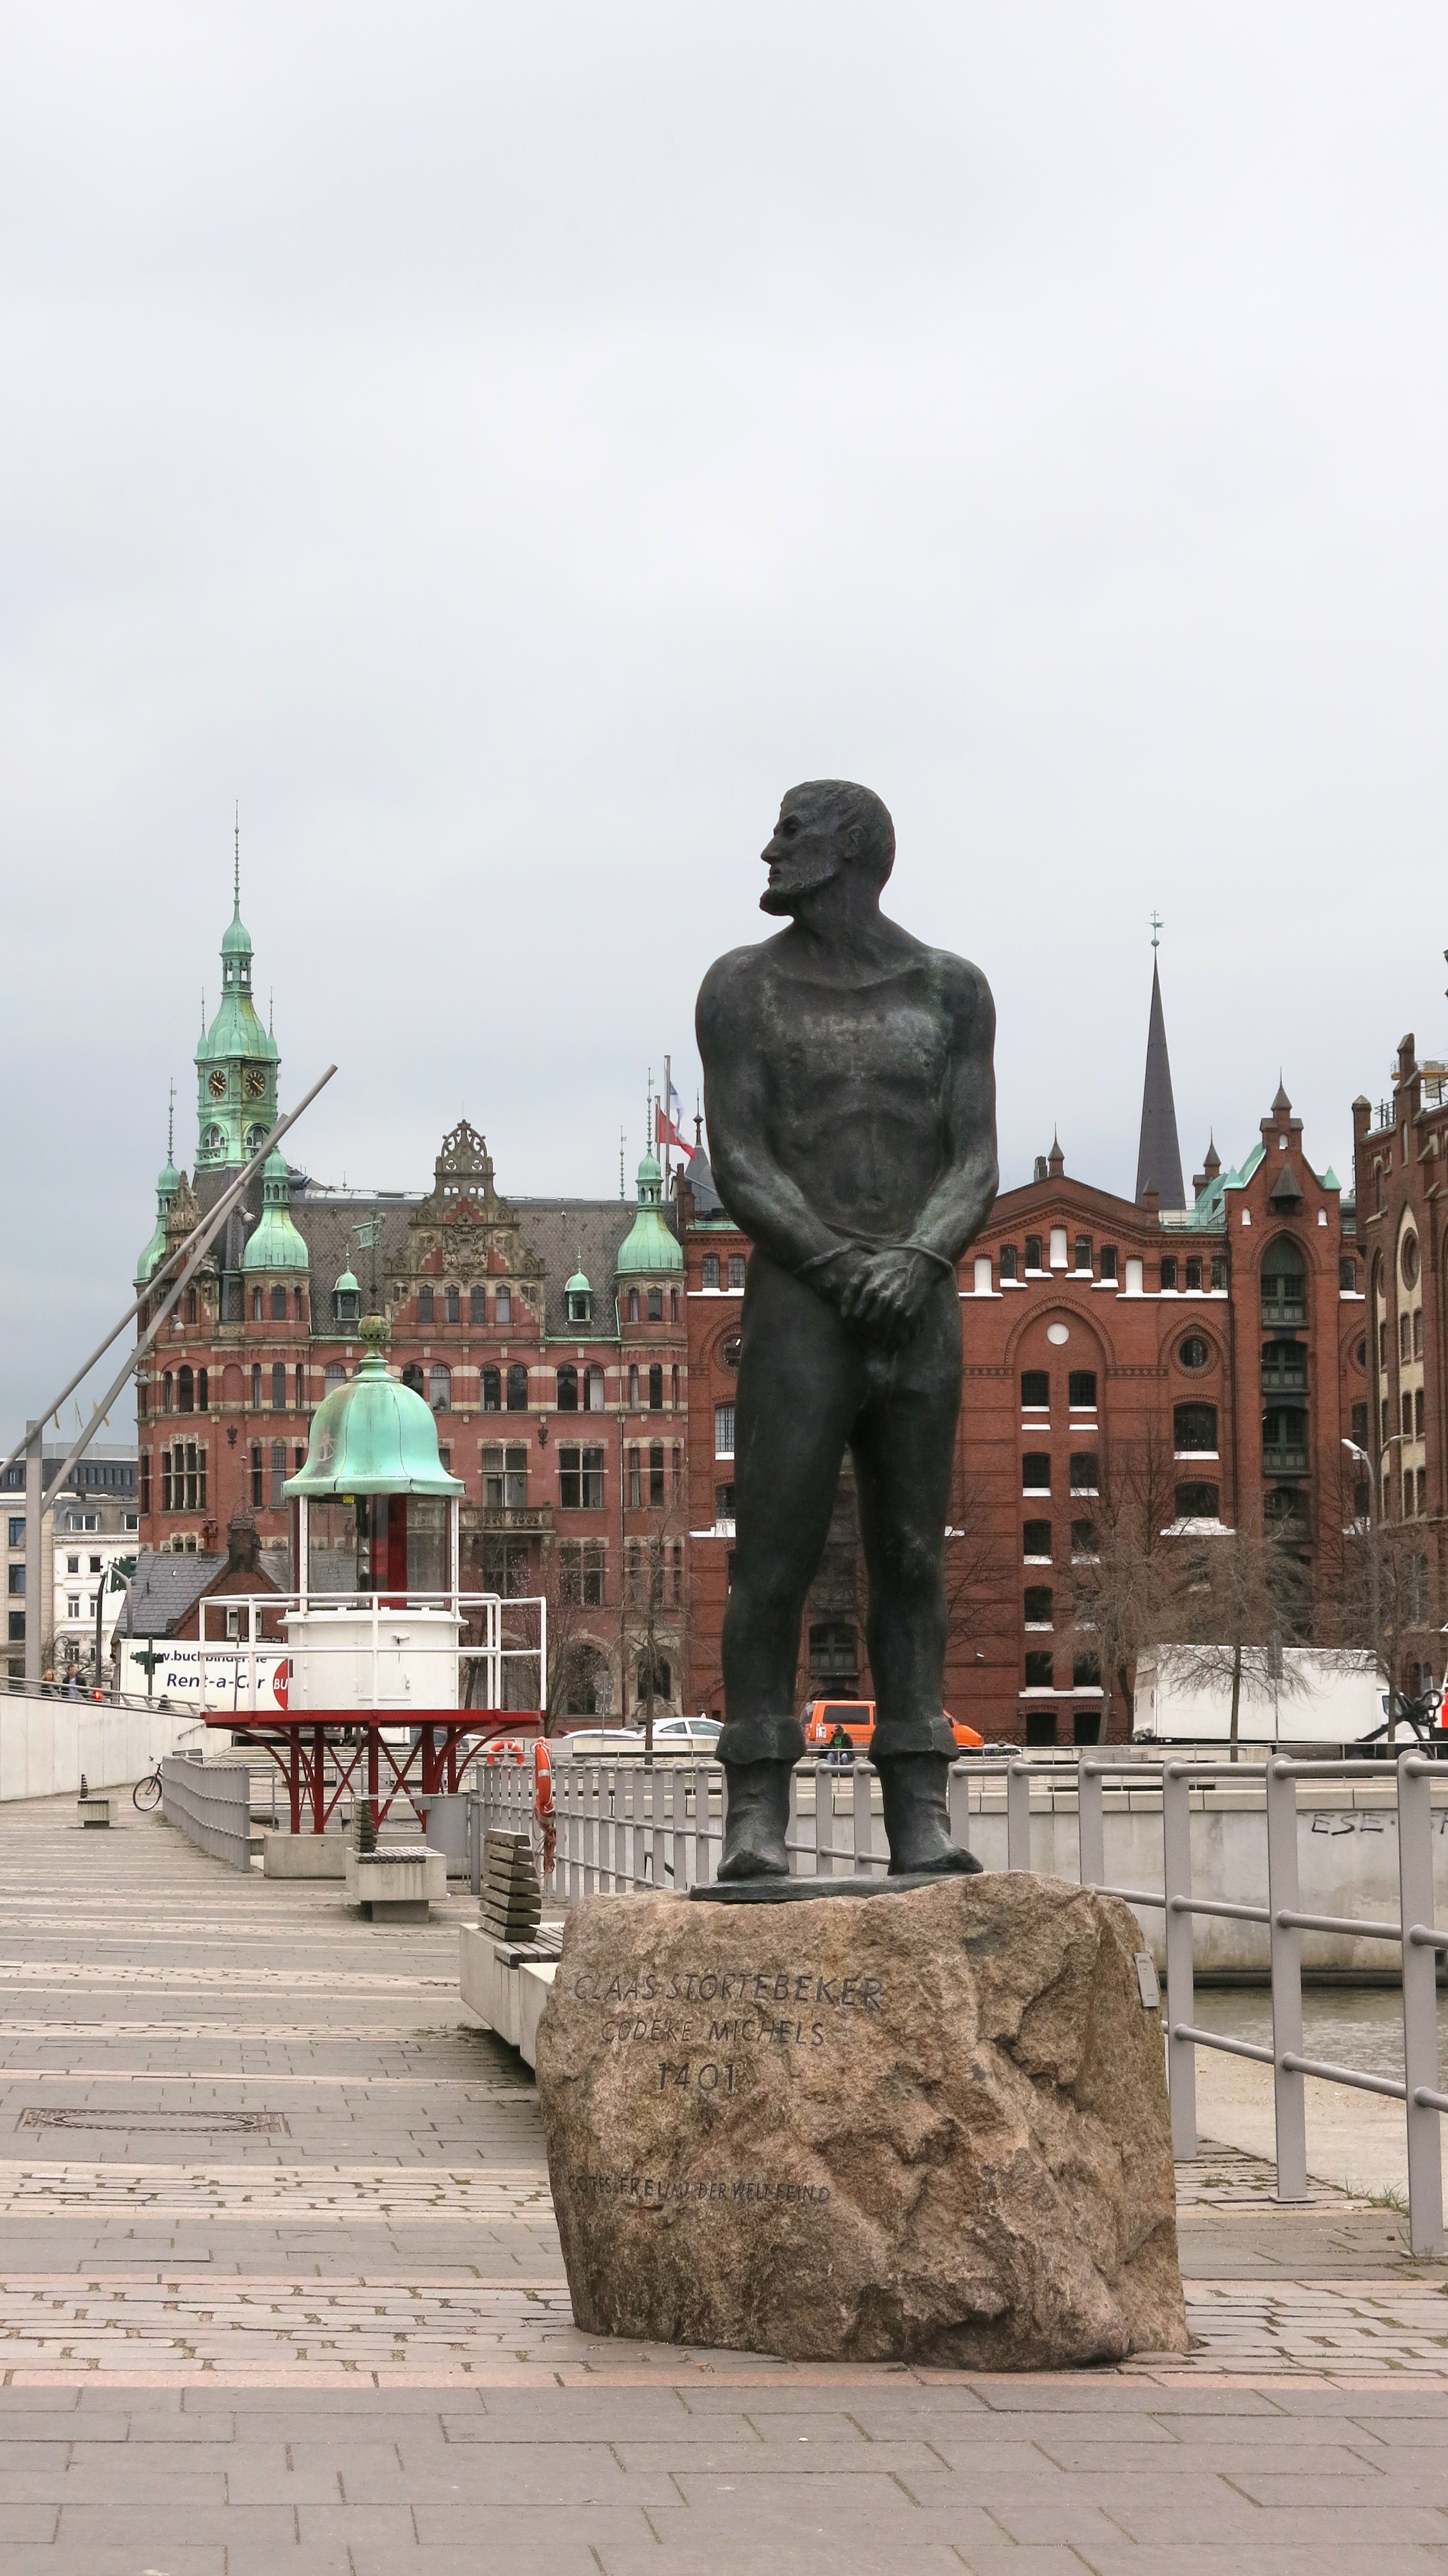
monument, vacation, travel, statue, tourism, sculpture, memorial, art, temple, hamburg, harbour city, ancient history, st rtebeker, osaka parkway, maritime museum